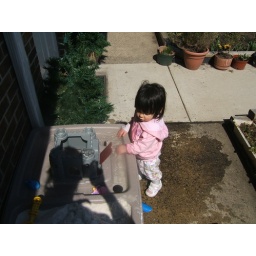
You can see abit of her face in this one. And how much water left the water table.